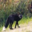
Label: fox